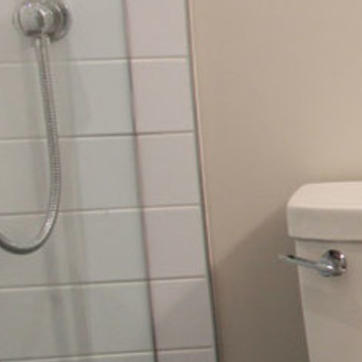
Material: tile